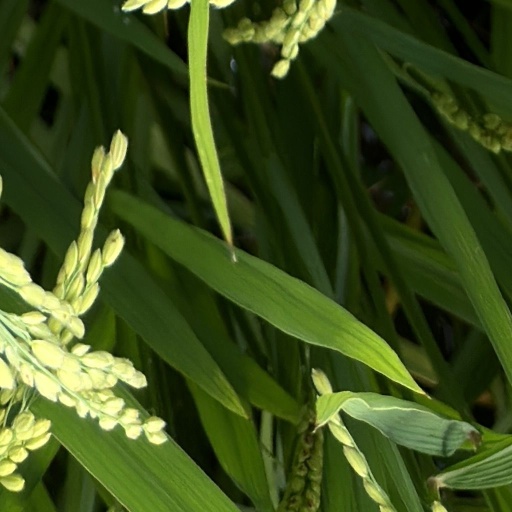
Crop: rice